Amusement park

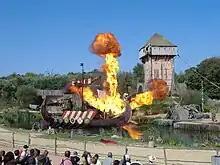
The historical theme park Puy du Fou in France won the 2014 Applause Award from the IAAPA

In 1879, large parts of the promenade at Blackpool were wired. The lighting and its accompanying pageants reinforced Blackpool's status as the North of England's most prominent holiday resort, and its specifically working class character. It was the forerunner of the present-day Blackpool Illuminations. By the 1890s, the town had a population of 35,000, and could accommodate 250,000 holidaymakers. The number of annual visitors, many staying for a week, was estimated at three million.